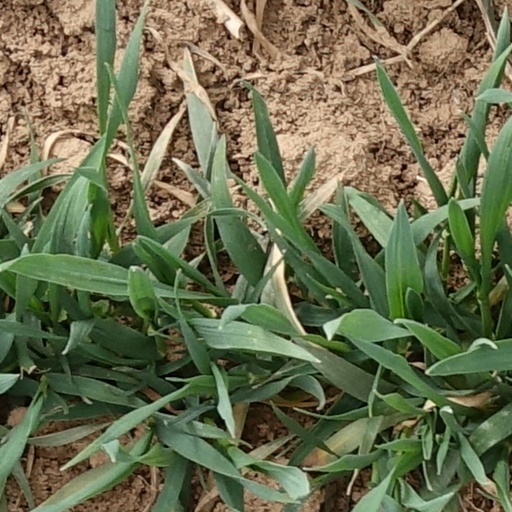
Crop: wheat